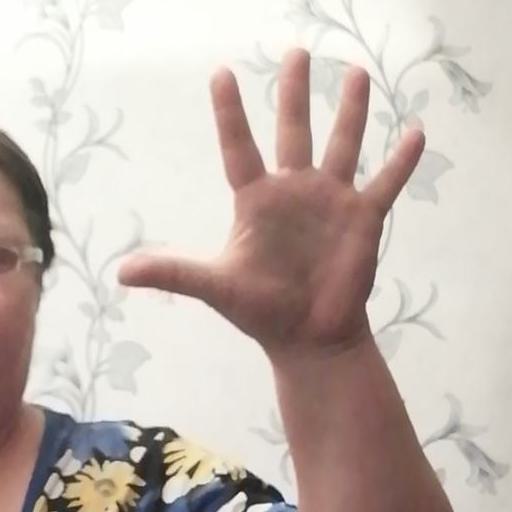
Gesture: palm